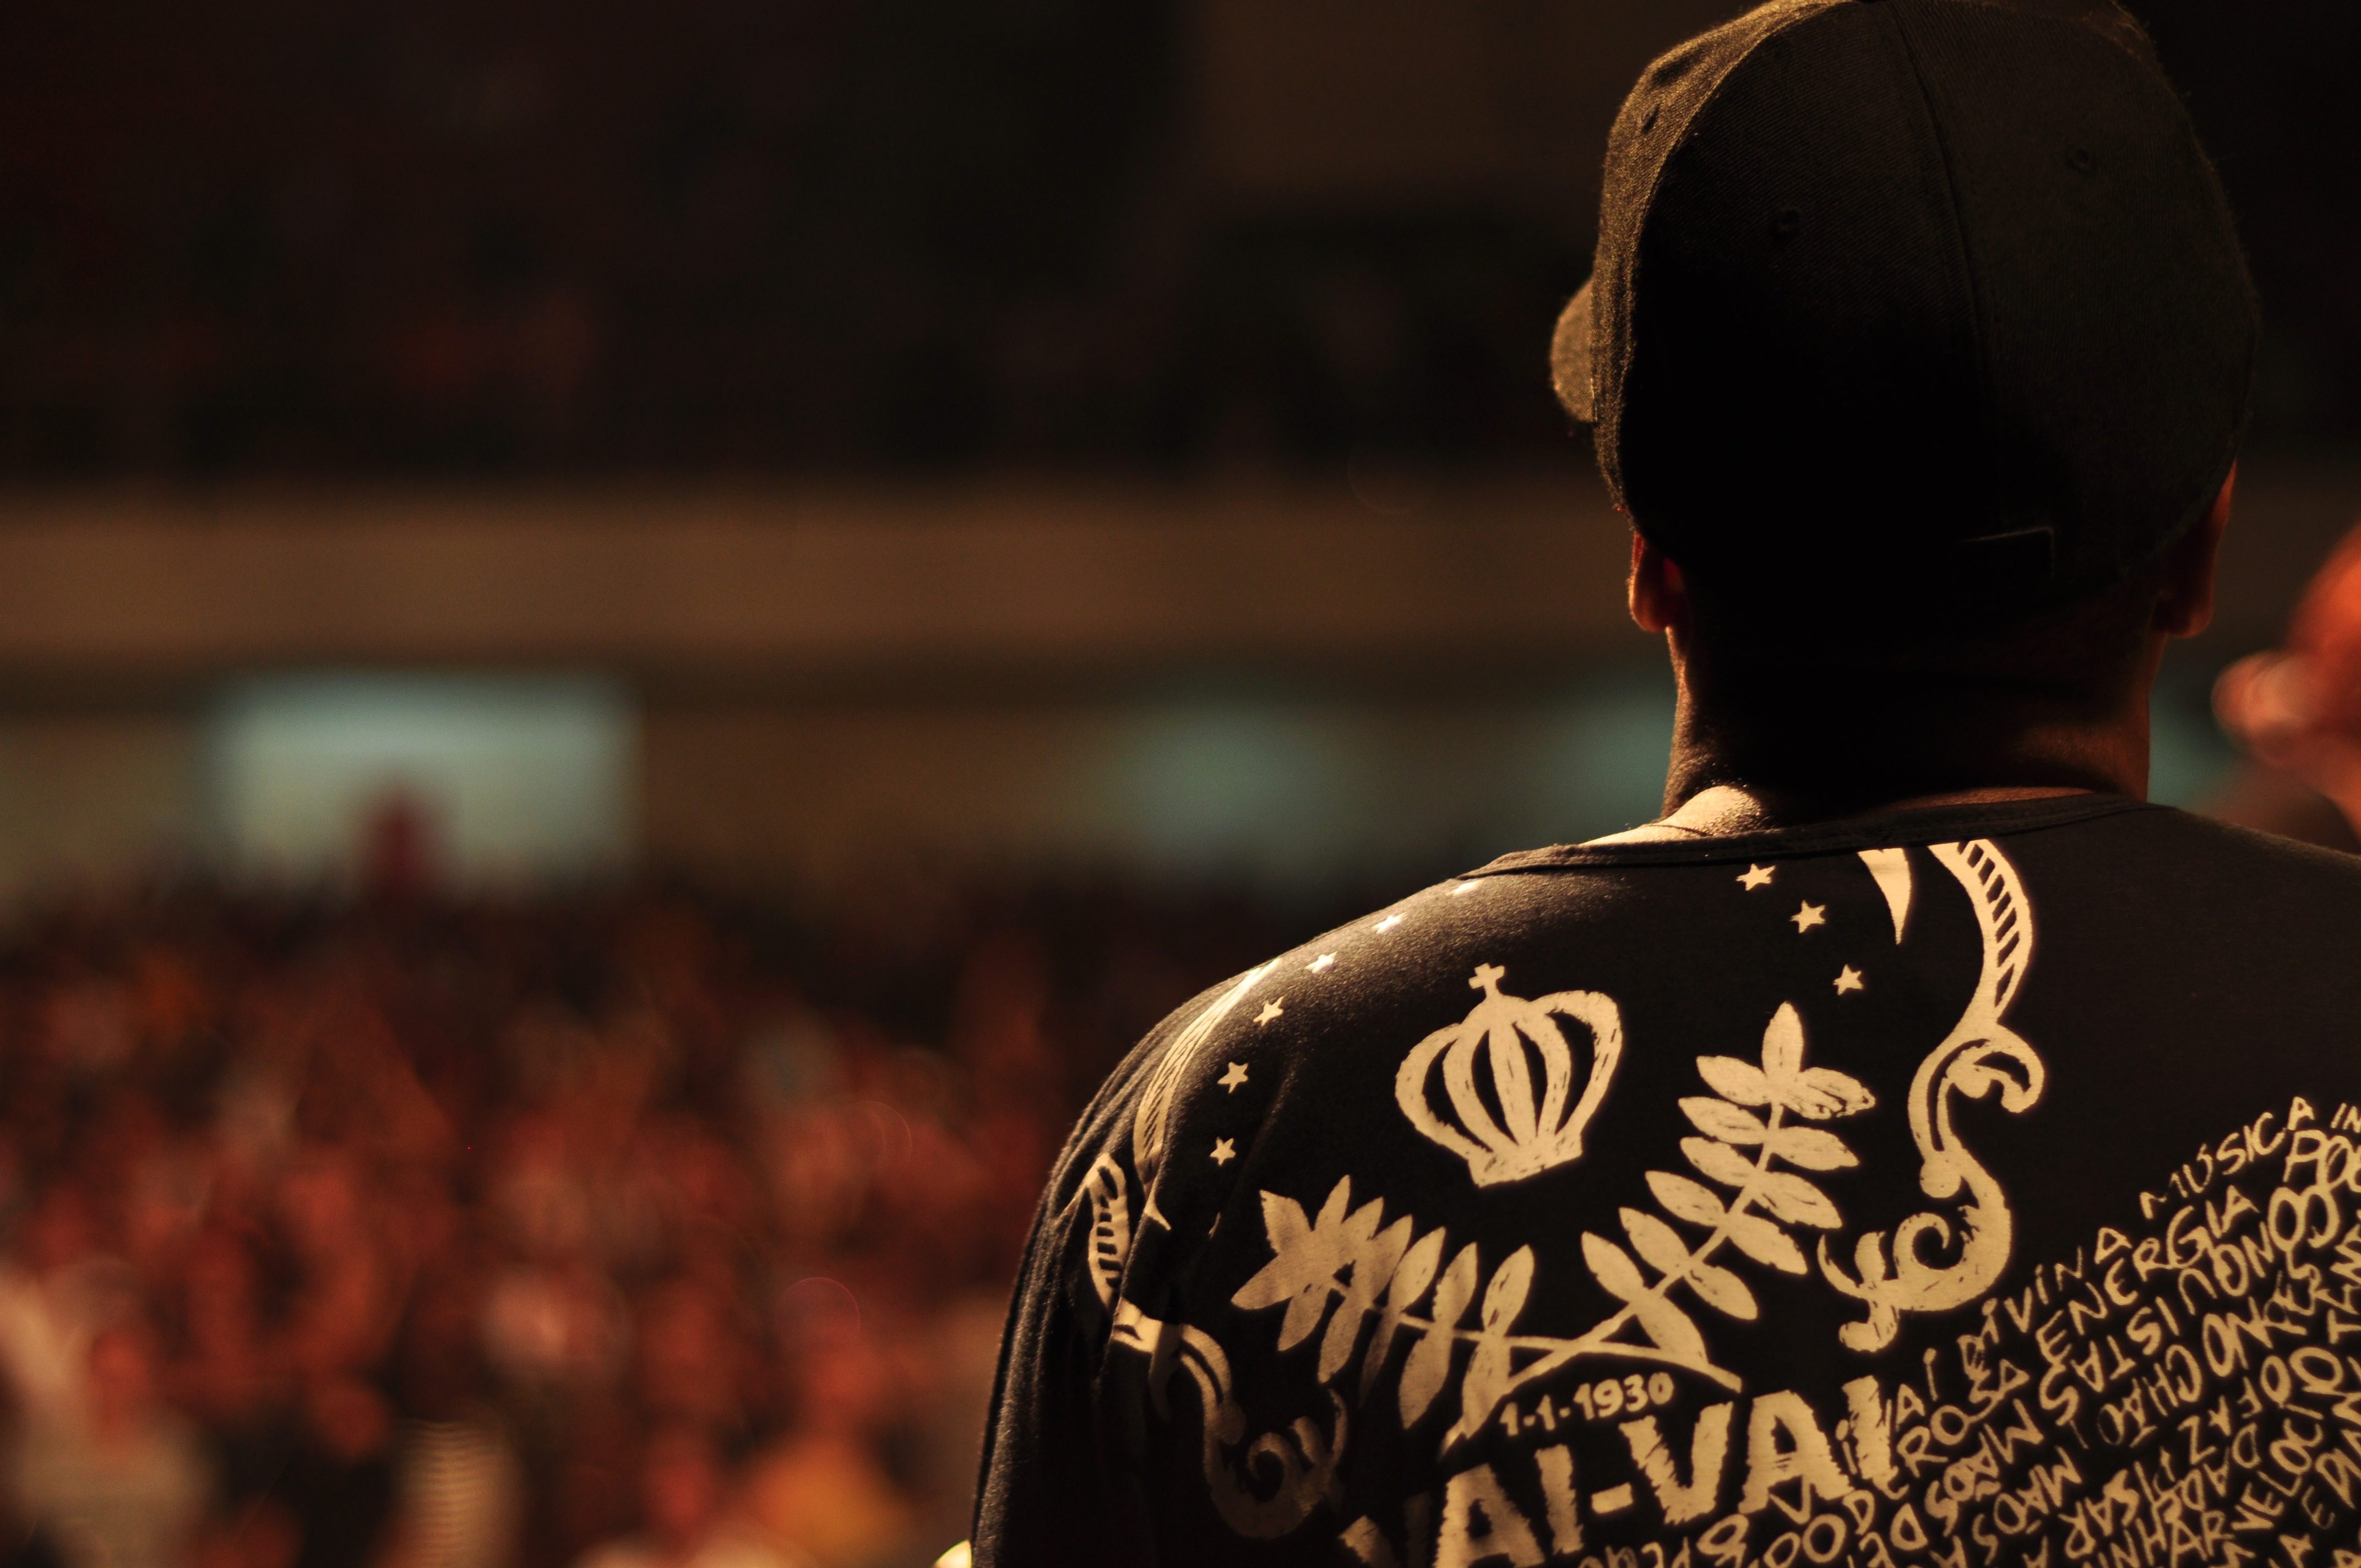
people